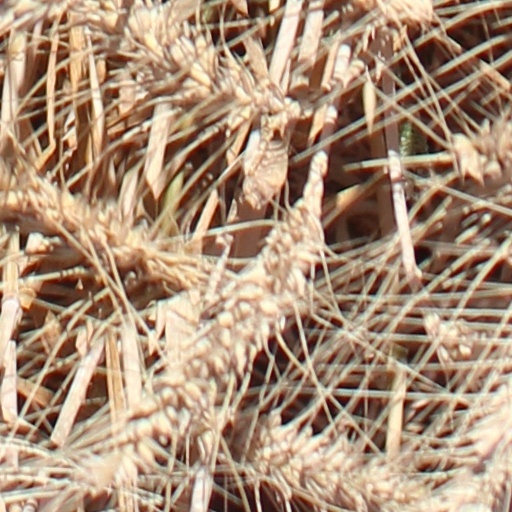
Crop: wheat